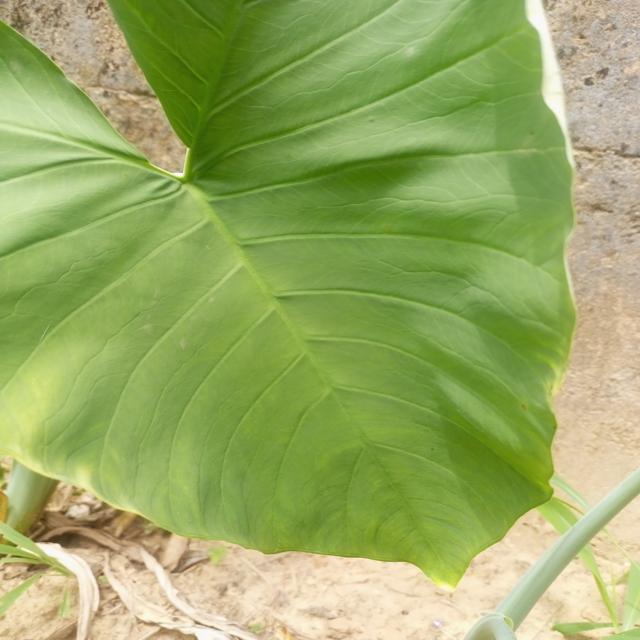
Label: Healthy